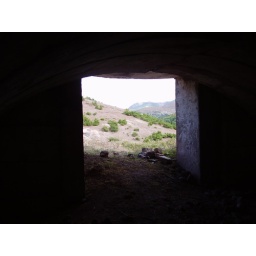
een van de 700.000 bunkers gebouwd door Hoxha "just in case"